Shigeyasu Tokunaga

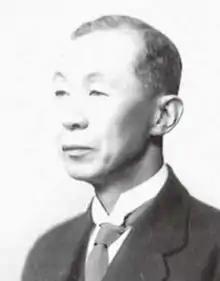

Shigeyasu Tokunaga (1874–1940) was a Japanese zoologist, geologist, and palaeontologist. His family name by birth was and some of his papers were published under this name.